Trams in Newcastle, New South Wales

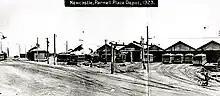
The Parnell Place tram depot

Electrification occurred in the early 1920s, the first electric tram running in October 1923. All lines were fully electric by the end of 1926 except the West Wallsend and Speers Point branch lines, which remained steam operated until they were closed.